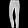
Label: Trouser